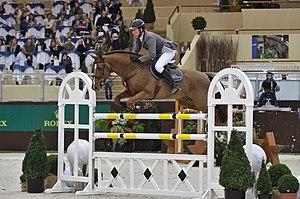
Zinedine est un étalon alezan du stud-book KWPN, fils de Guidam et d'une mère par Heartbreaker, monté en saut d'obstacles par les cavaliers allemands Ludger Beerbaum, Marco Kutscher, puis Philipp Weishaupt.